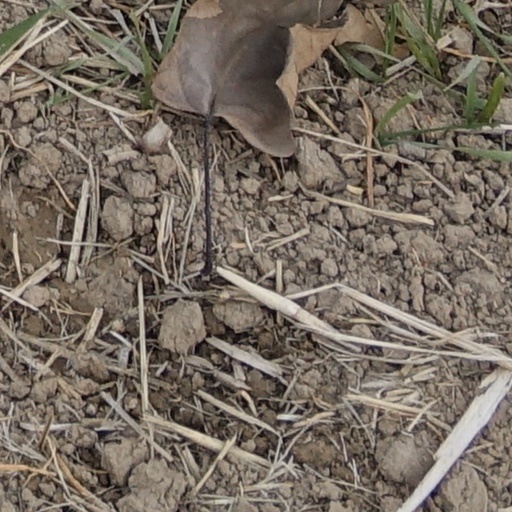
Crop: wheat